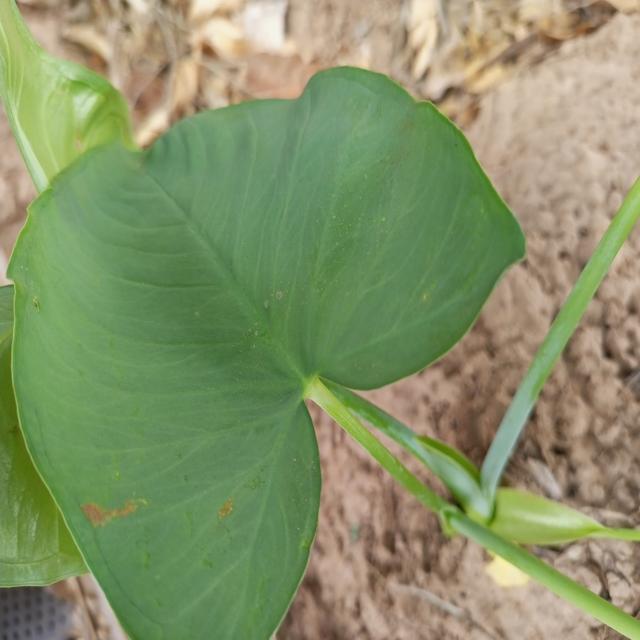
Label: Early_Blight